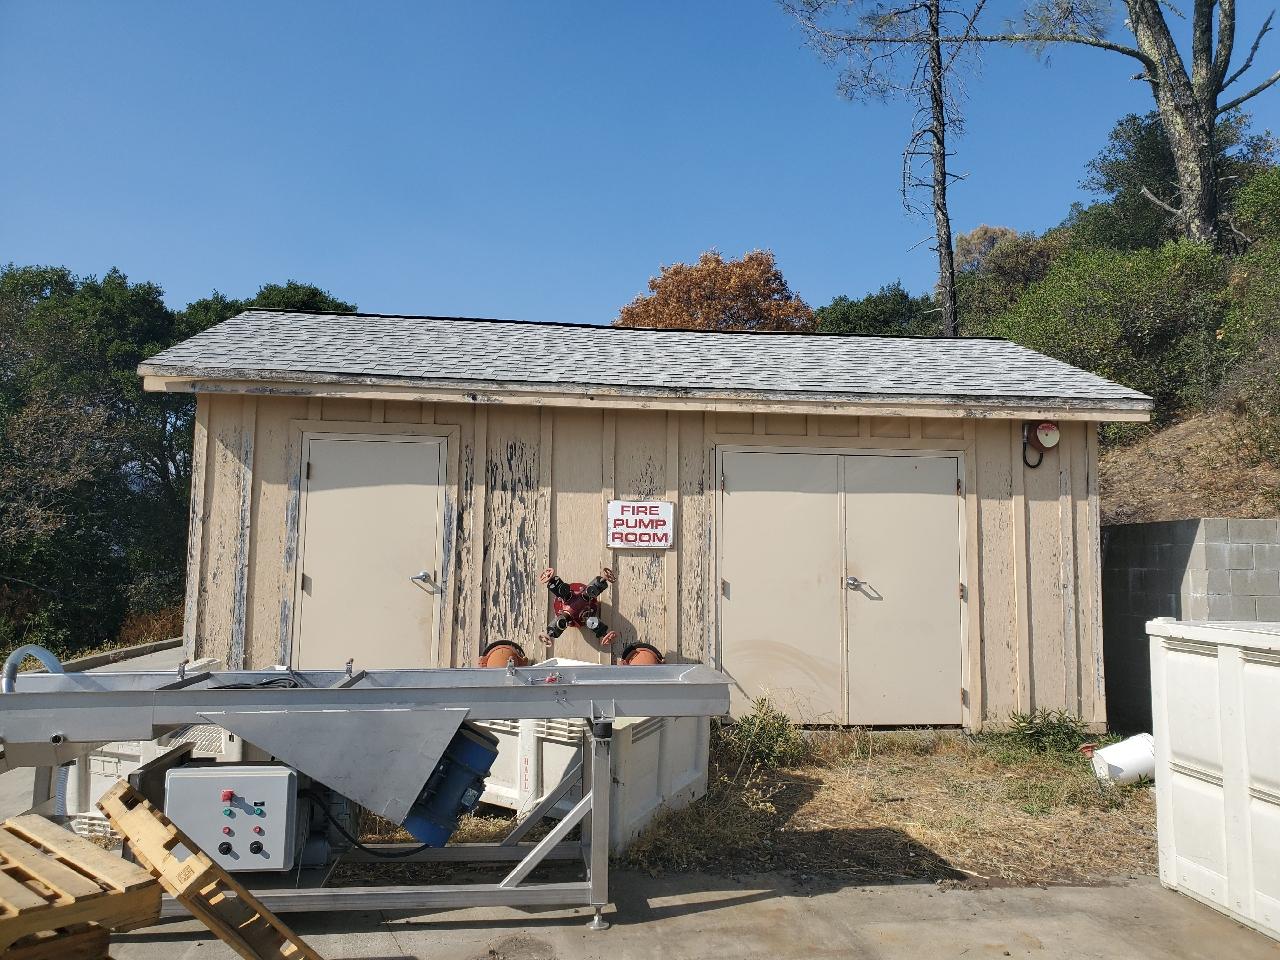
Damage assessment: no_damage